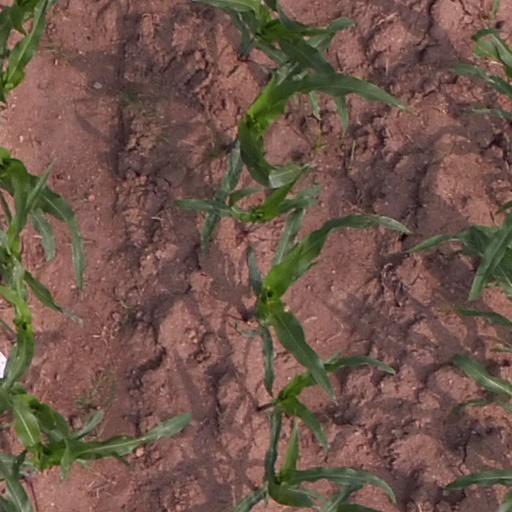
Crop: maize; corn